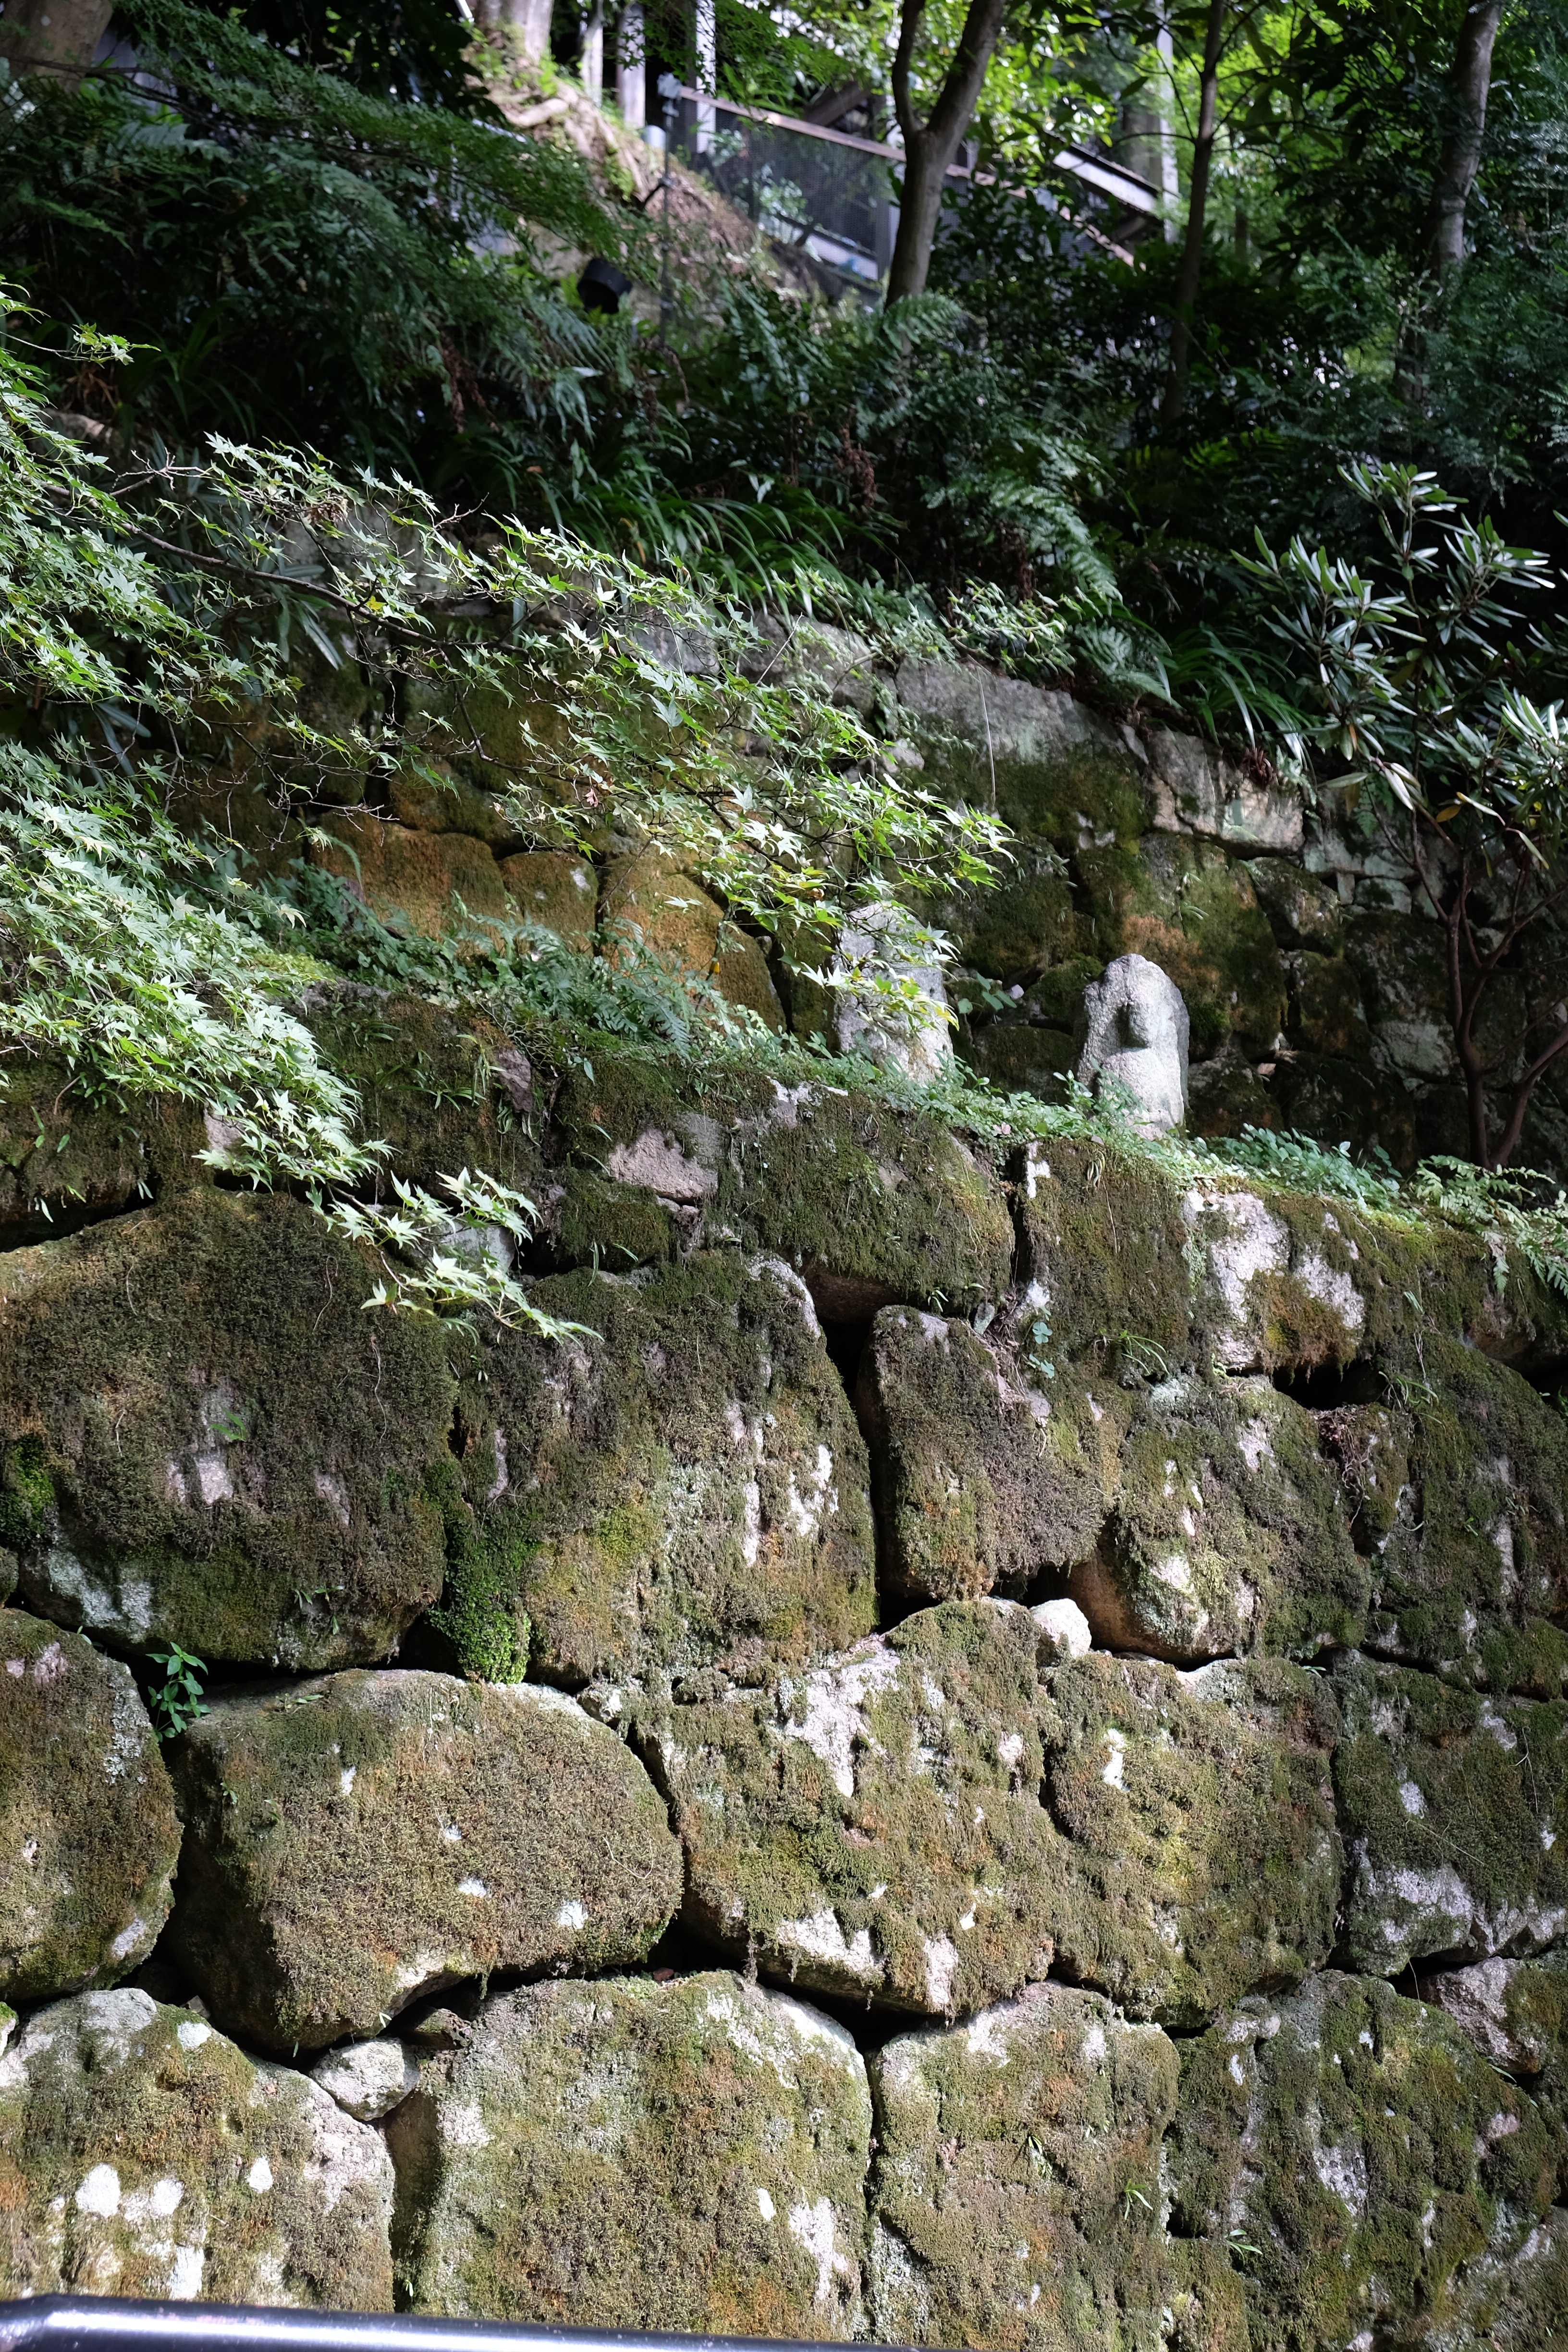
tree, forest, rock, wilderness, trail, flower, stream, geology, ravine, boulder, woodland, bedrock